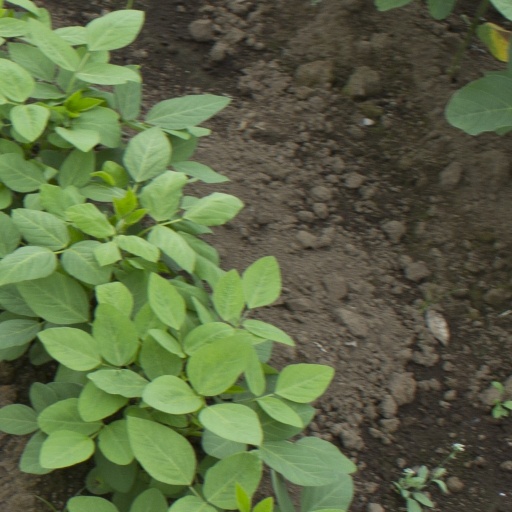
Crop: soybean